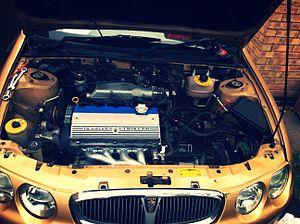
La Rover 25 est une automobile de classe polyvalente fabriquée par l'ancien constructeur anglais MG Rover de 1999 à 2005. Elle était destinée à remplacer la Rover 200 des années 1980 et 1990. La 25 était produite dans l'usine de Longbridge, près du siège social de MG Rover.